Felix Korobov

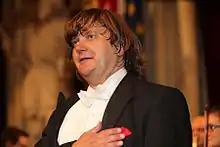
Felix Korobov in 2014

Korobov is a graduate of the Moscow Conservatory, cello (1996) and conducting (2002), he was the conductor of the State Academic Symphony Orchestra of Russia (Svetlanov Symphony Orchestra) and joined the Stanislavsky and Nemirovich-Danchenko Moscow Academic Music Theatre in 1999 and the Novaya Opera Theatre in 2003, becoming its principal conductor between 2004 and 2006. Korobov regularly conducts a repertoire of over thirty operas in the theatres of Moscow and as of 2011 he is chief conductor of the Stanislavsky and Nemirovich-Danchenko Moscow Music Theatre and often tours as a conductor and cellist. He has recorded about 20 CDs as of 2011.